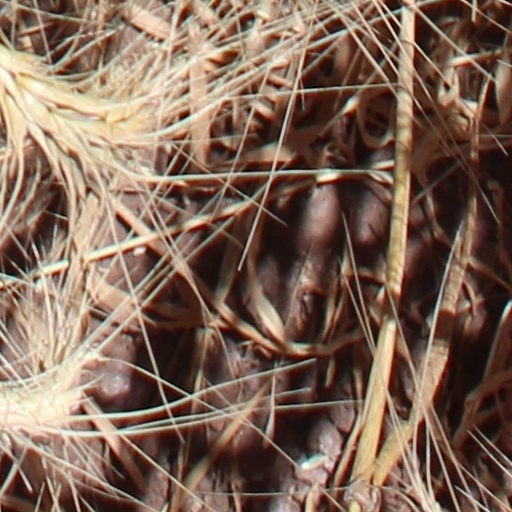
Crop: wheat